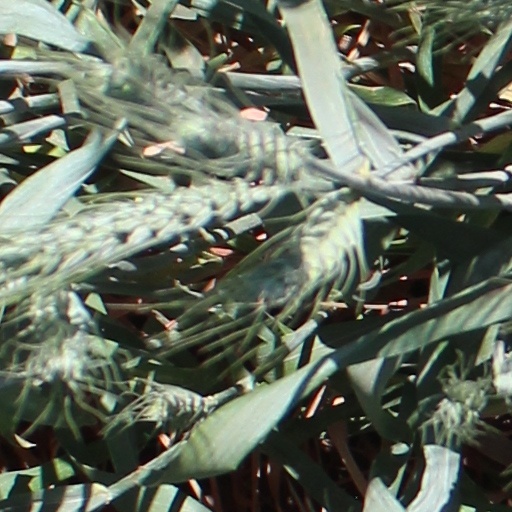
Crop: wheat